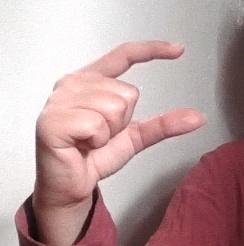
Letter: dal